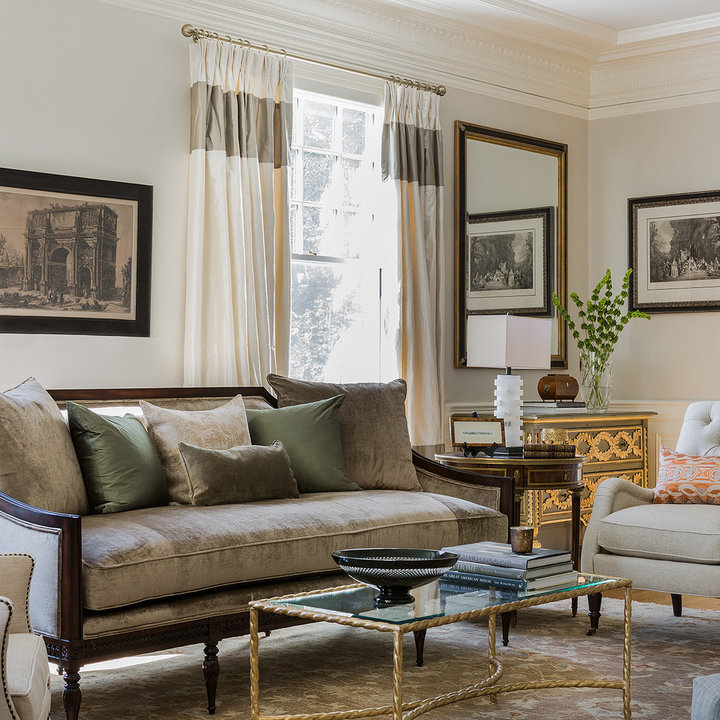
Style: Classic